Opéra station (Paris Métro)

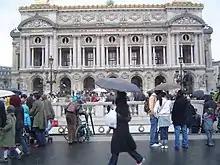
Entrance to the station on Place de l'Opéra.

The platforms of the three lines are of standard configuration. Two in number per stopping point, they are separated by the metro tracks located in the centre.